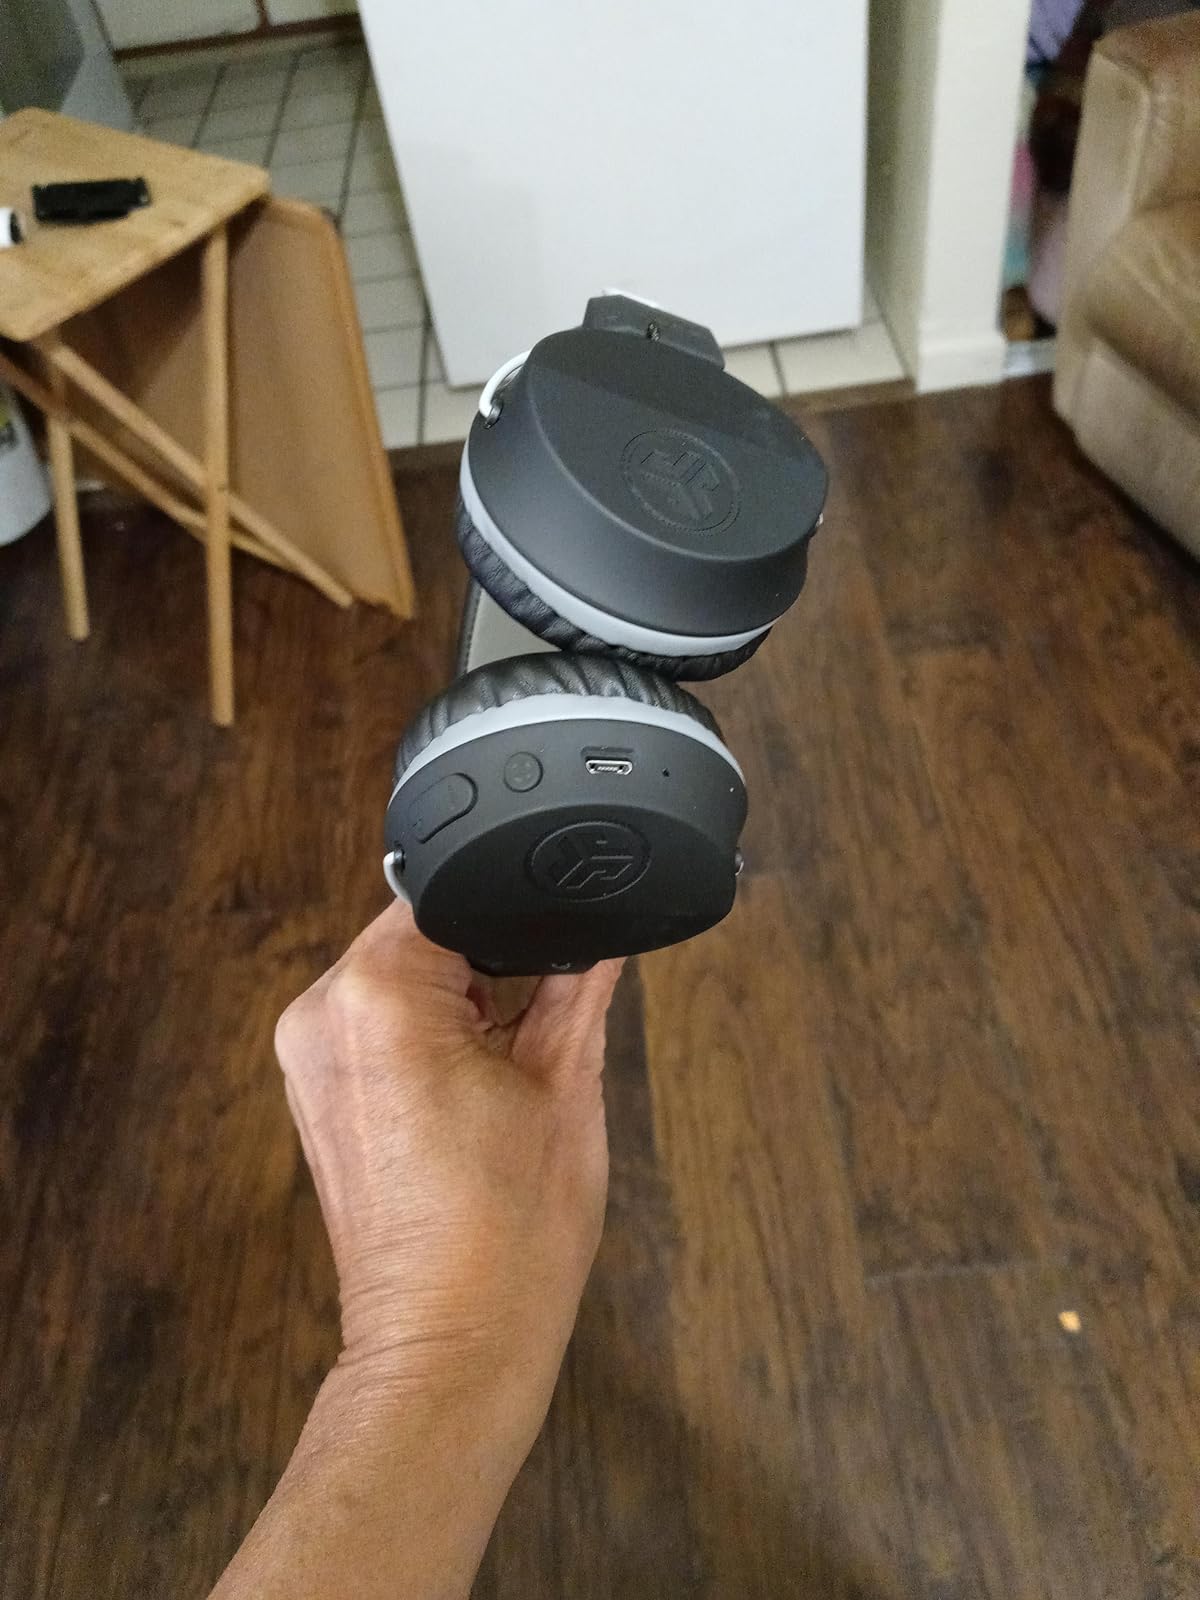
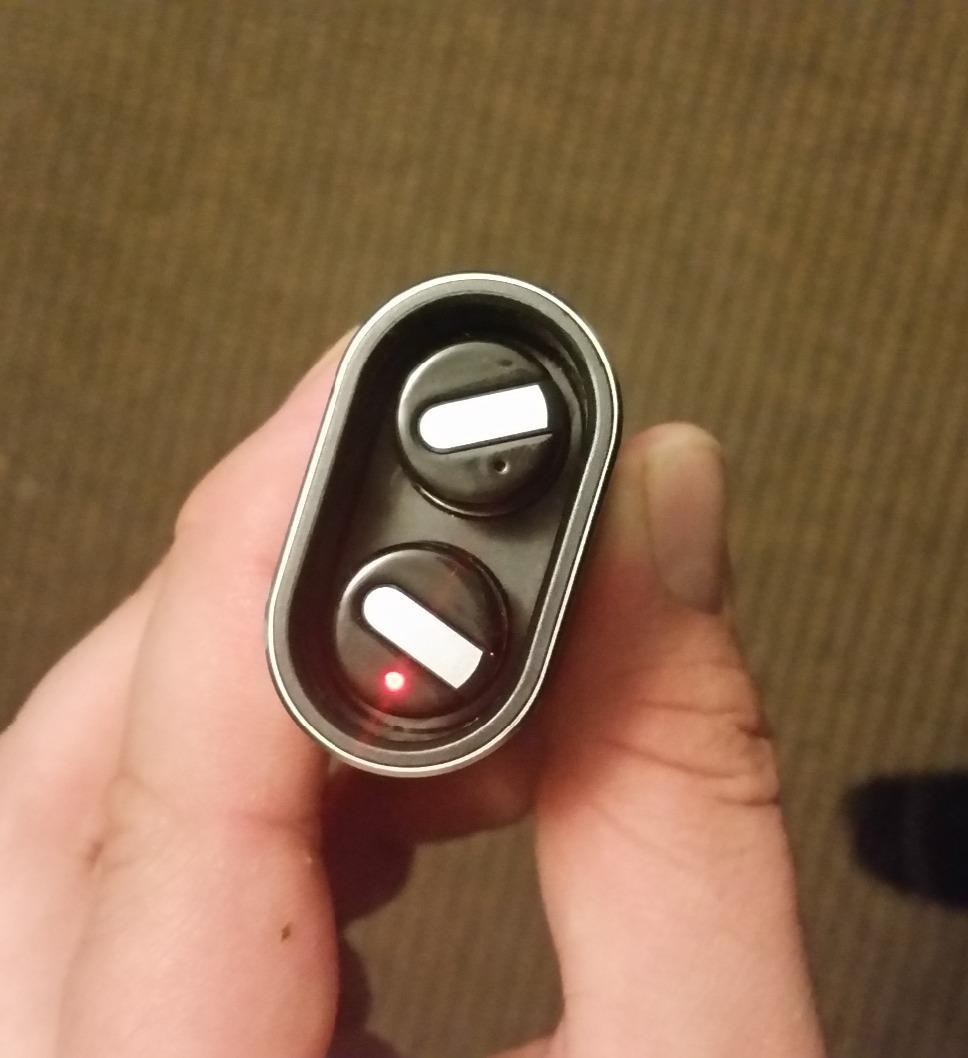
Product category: headphones
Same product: no